Maximilian Stadler

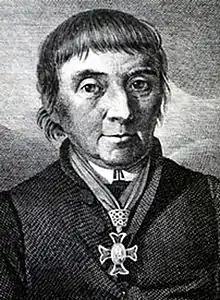
Maximilian Johann Karl Dominik Stadler, abbé Stadler.

Maximilian Johann Karl Dominik Stadler, Abbé Stadler, born August 1748, in Melk – 8 November 1833, in Vienna), was an Austrian composer, musicologist and pianist.